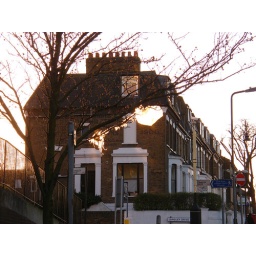
A plastic bag caught in a tree is illuminated by the late afternoon sun.